Animal attacks in Australia

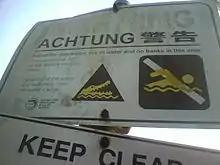

Crocodile attacks in Australia have occurred in the Northern Territory and Queensland. Nearly all crocodile attacks are caused by the saltwater crocodile, with the freshwater crocodile being smaller and less likely to attack.